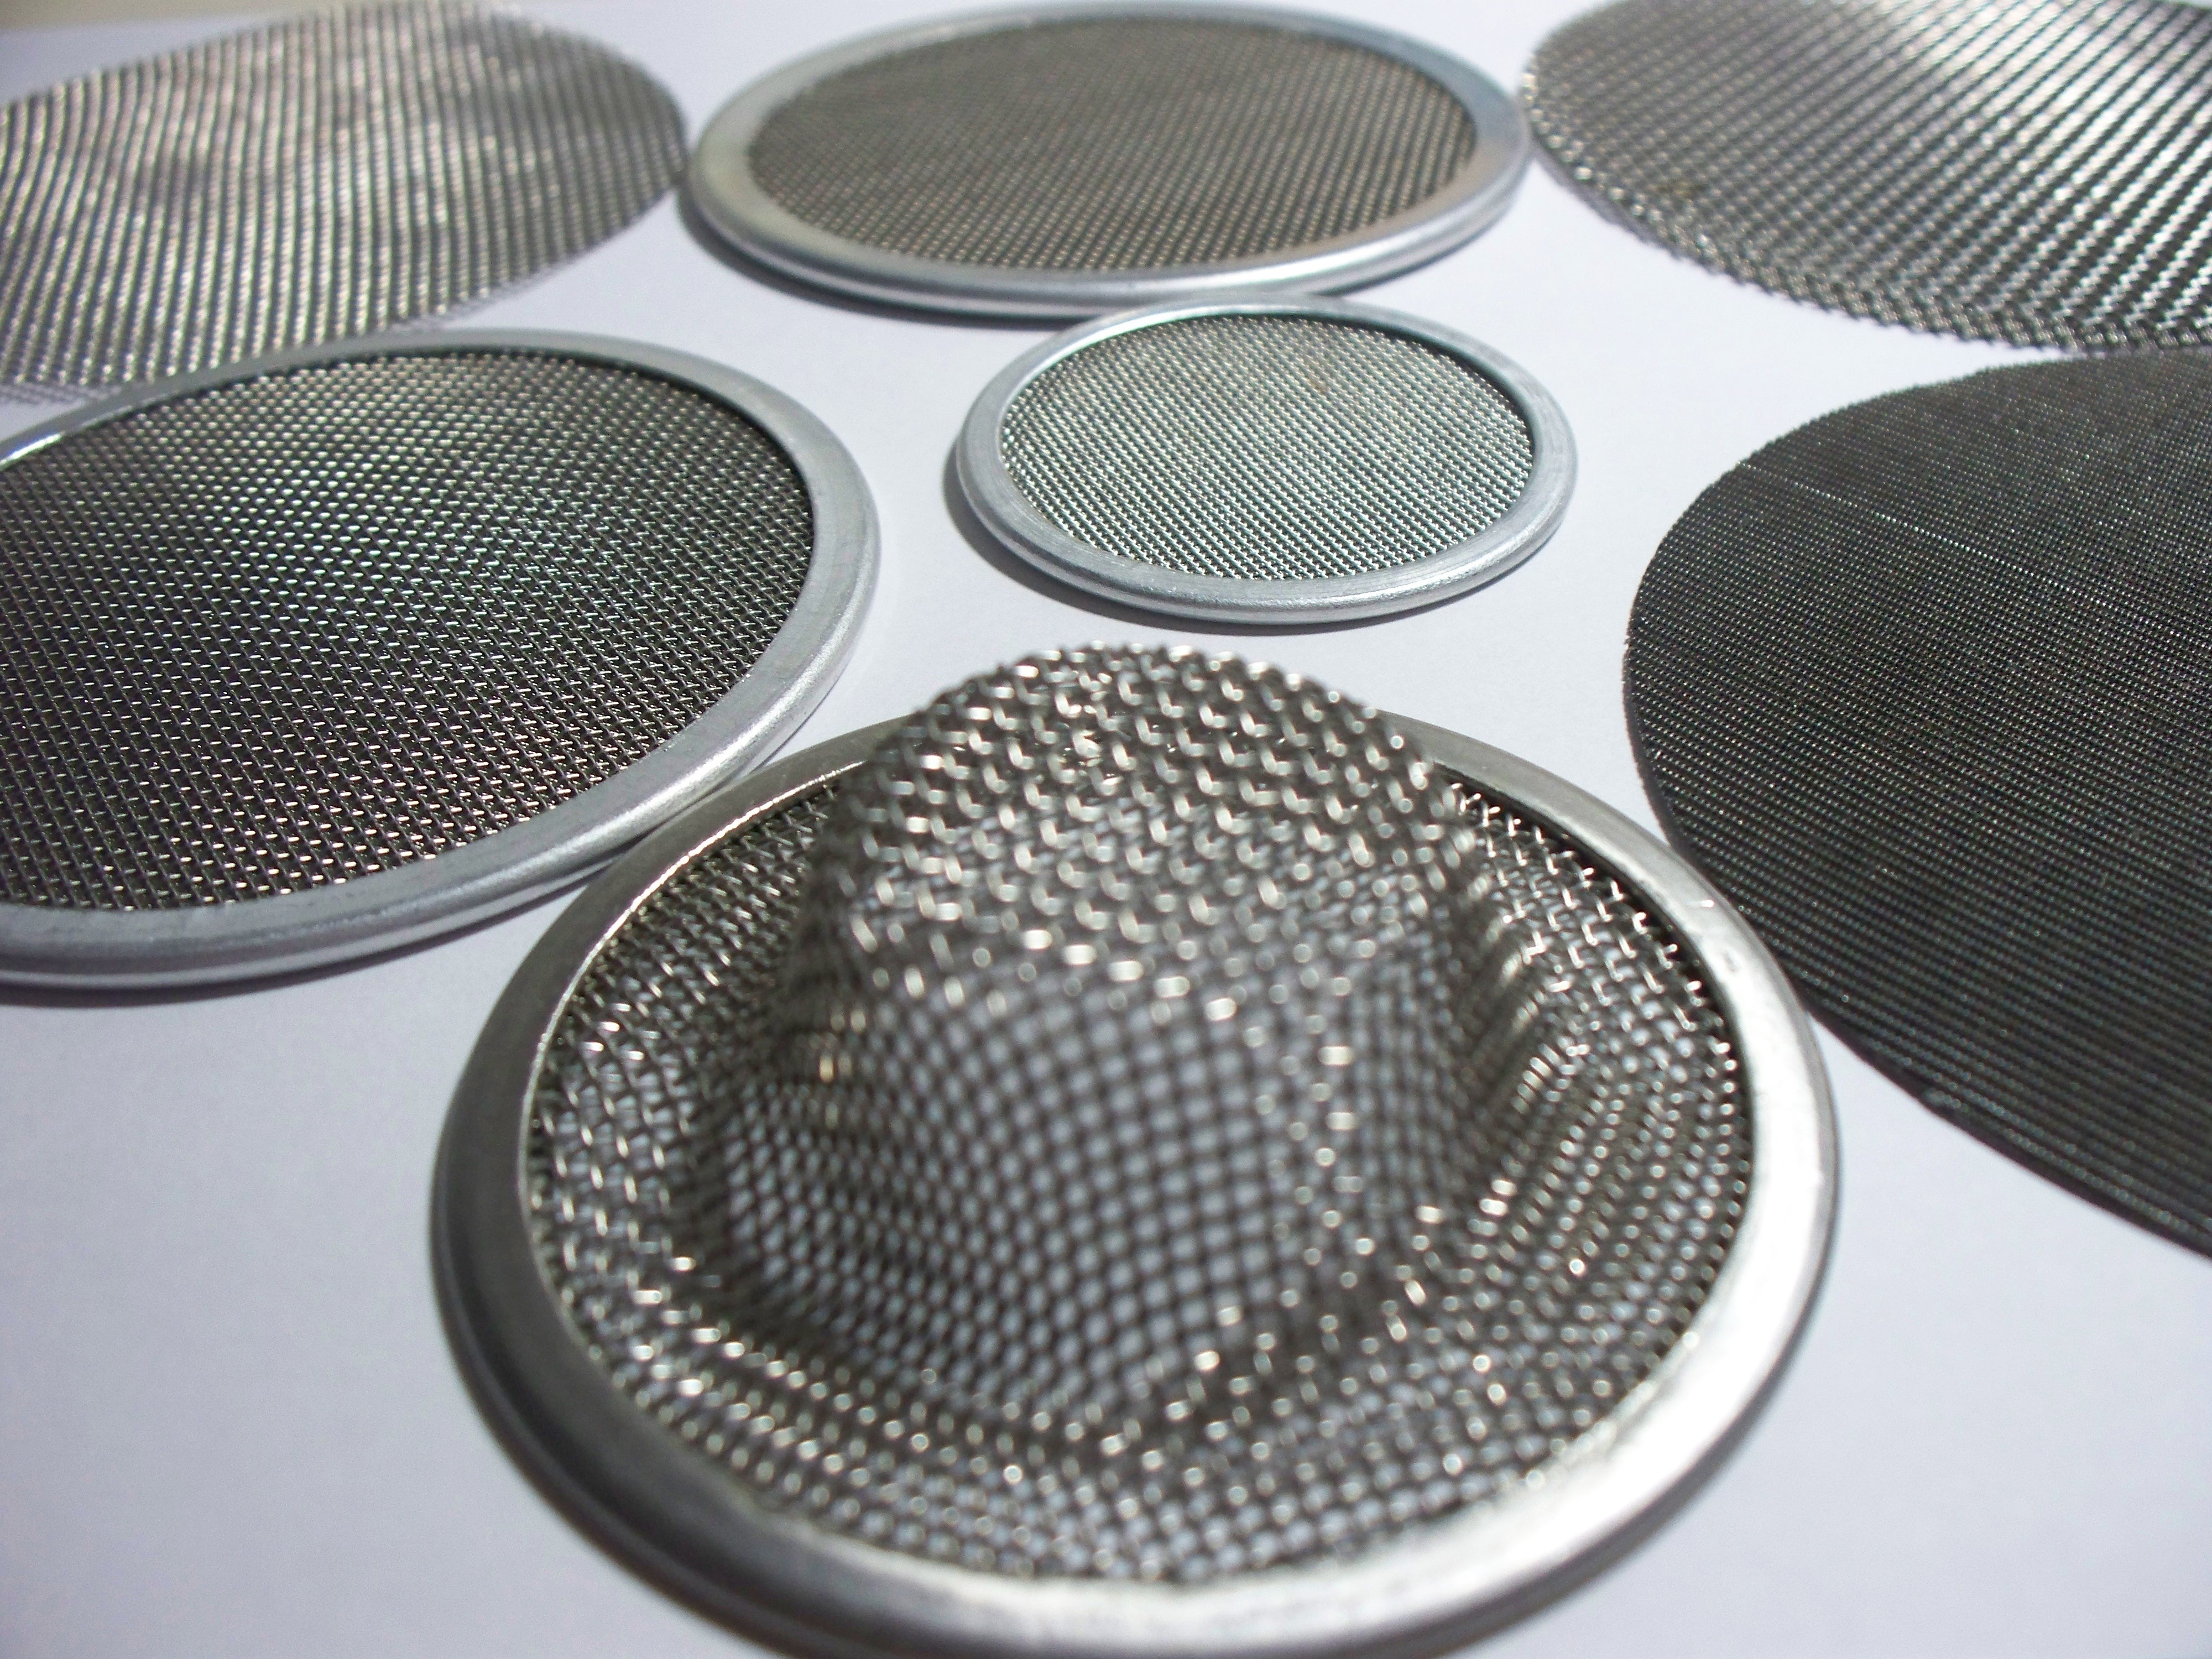
work, technology, wheel, round, steel, transportation, repair, pattern, vehicle, equipment, metal, clean, auto, industry, material, circle, automotive, design, engine, rim, mesh, change, system, filter, protection, service, mechanic, replacement, maintenance, filtering, oil filter